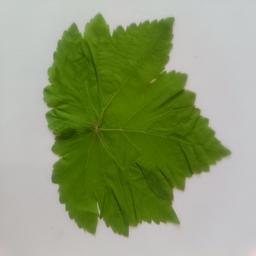
Label: Healthy Leaves